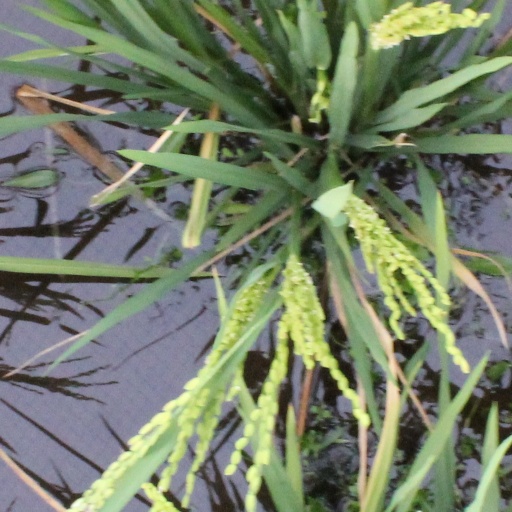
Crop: rice